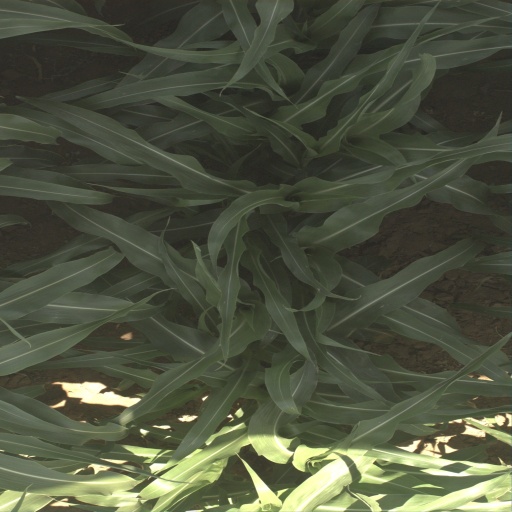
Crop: sorghum